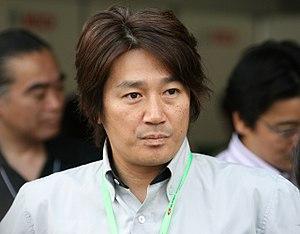
Masahiko Kondō, aussi connu sous le nom de Matchy, né le 19 juillet 1964 à Yokohama, est un chanteur, idole, acteur et parolier japonais, soliste dans le cadre de la Johnny & Associates. Il a gagné de nombreux prix, notamment celui du record de vente pour un premier single dans les années 1980.